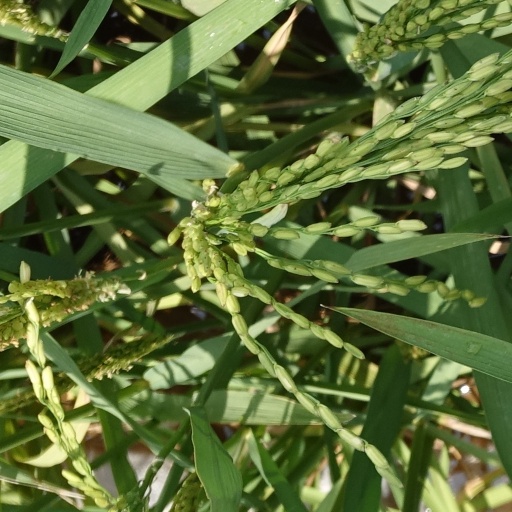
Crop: rice